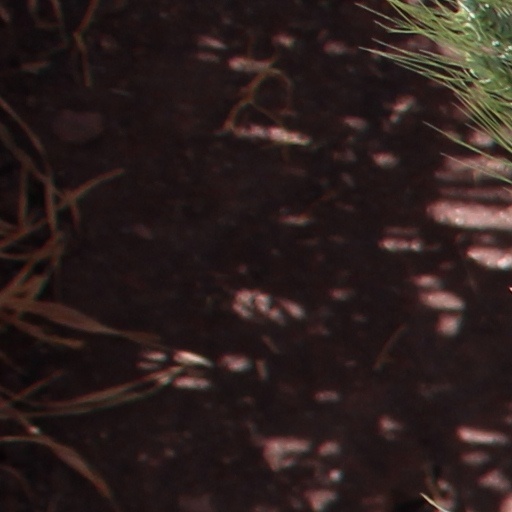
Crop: wheat